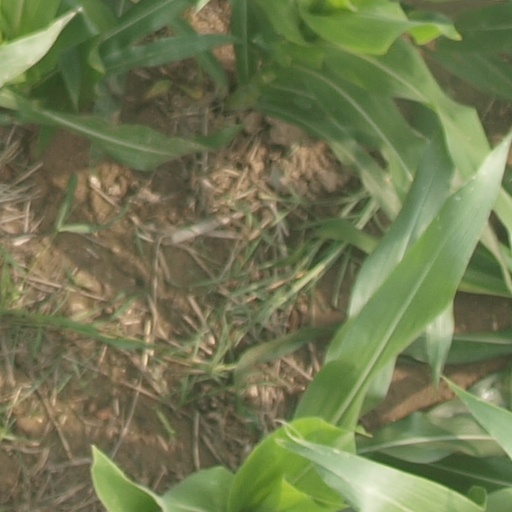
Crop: maize; corn